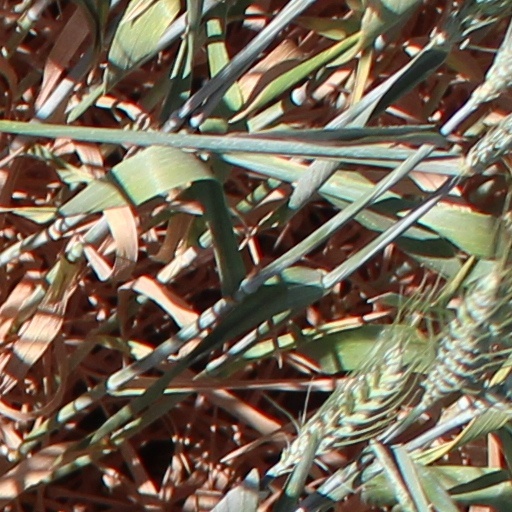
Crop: wheat